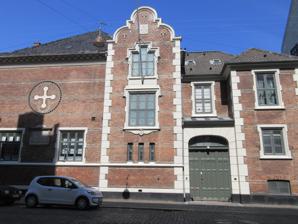
Building: Selskabet Kjæden
Country: Denmark
Year built: 1869
Selskabet Kjæden General information Architectural style Historicism Location Klerkegade 10, Copenhagen Country Denmark Coordinates 55°41′11.65″N 12°35′6.34″E / 55.6865694°N 12.5850944°E / 55.6865694; 12.5850944 Completed 1869 Design and construction Architect(s) Vilhelm Tvede Selskabet Kjæden ( English : The Society of the Chain), formerly known as Kjæde-ordenen (English: The Order of the Chain), is a fraternal, philanthropical society based in Copenhagen , Denmark . The society has since 1811 been involved in work for blind people. Princess Elisabeth of Denmark is protector of the organization. Its building, situated at Klerkegade 10, was listed in the Danish national registry of protected buildings and places by the Danish Heritage Agency on  1 October 1989. History The Order of the Chain is believed to have originated in St Canute's Guild in the 12th century. The Order of the Chain terminated its activities in the late 17th century but it was revived by a group of former freemasons on 27 November 1774 . Membership of the order has been open to both men and women from the time of its foundation. The order has been engaged in social-philanthropical work since 1780. One of its first projects was to raise the necessary 100 rigsdaler for the construction of the first public school in Bornholm . Building The Society of the Chain is headquartered in a low Renaissance Revival style building at Klerkegade 10 in Copenhagen. The design is by Vilhelm Tvede . It was´listed in 1989. Activities From 1811 the order has been involved in work for the blind. In 1858, it financed the construction of the Royal Institute for the Blind which was ceded to the Danish state upon its completion. In 1876, it expanded its headquarters with two new wings which were used as a home for blind people. It remained in use until 1971. Since  1829-30, the order has also catered to the poor in Copenhagen. See also Royal Copenhagen Shooting Society References